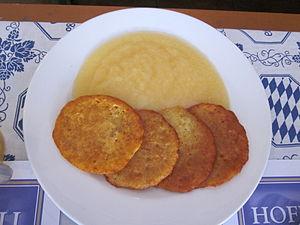
Une compote de pomme est une purée de fruits composée de pommes cuites ou fraiches et éventuellement d'un peu de sucre ou de cannelle.